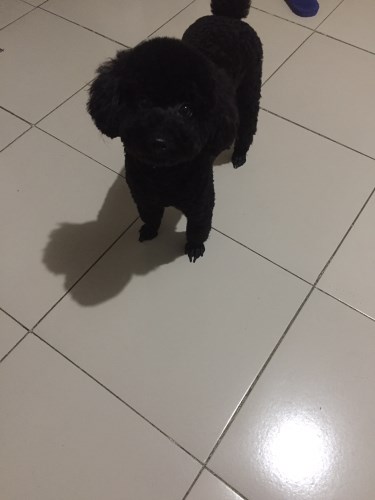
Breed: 7449-n000128-teddy